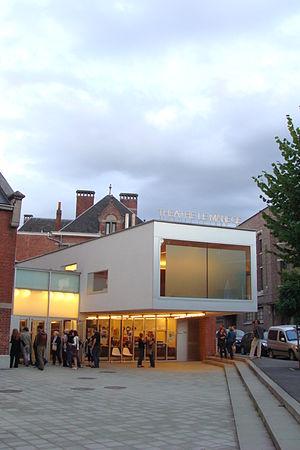
Le Théâtre du Manège est un théâtre de Mons.